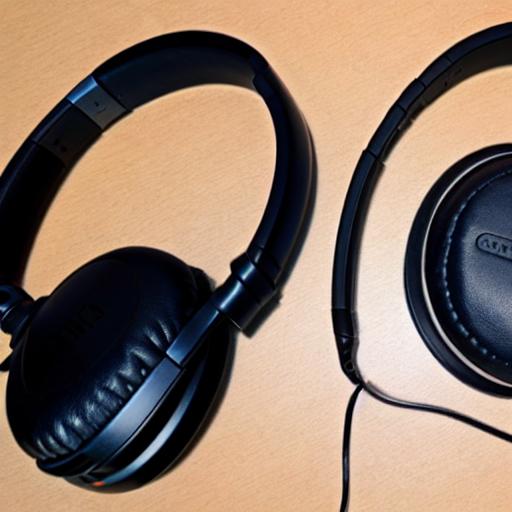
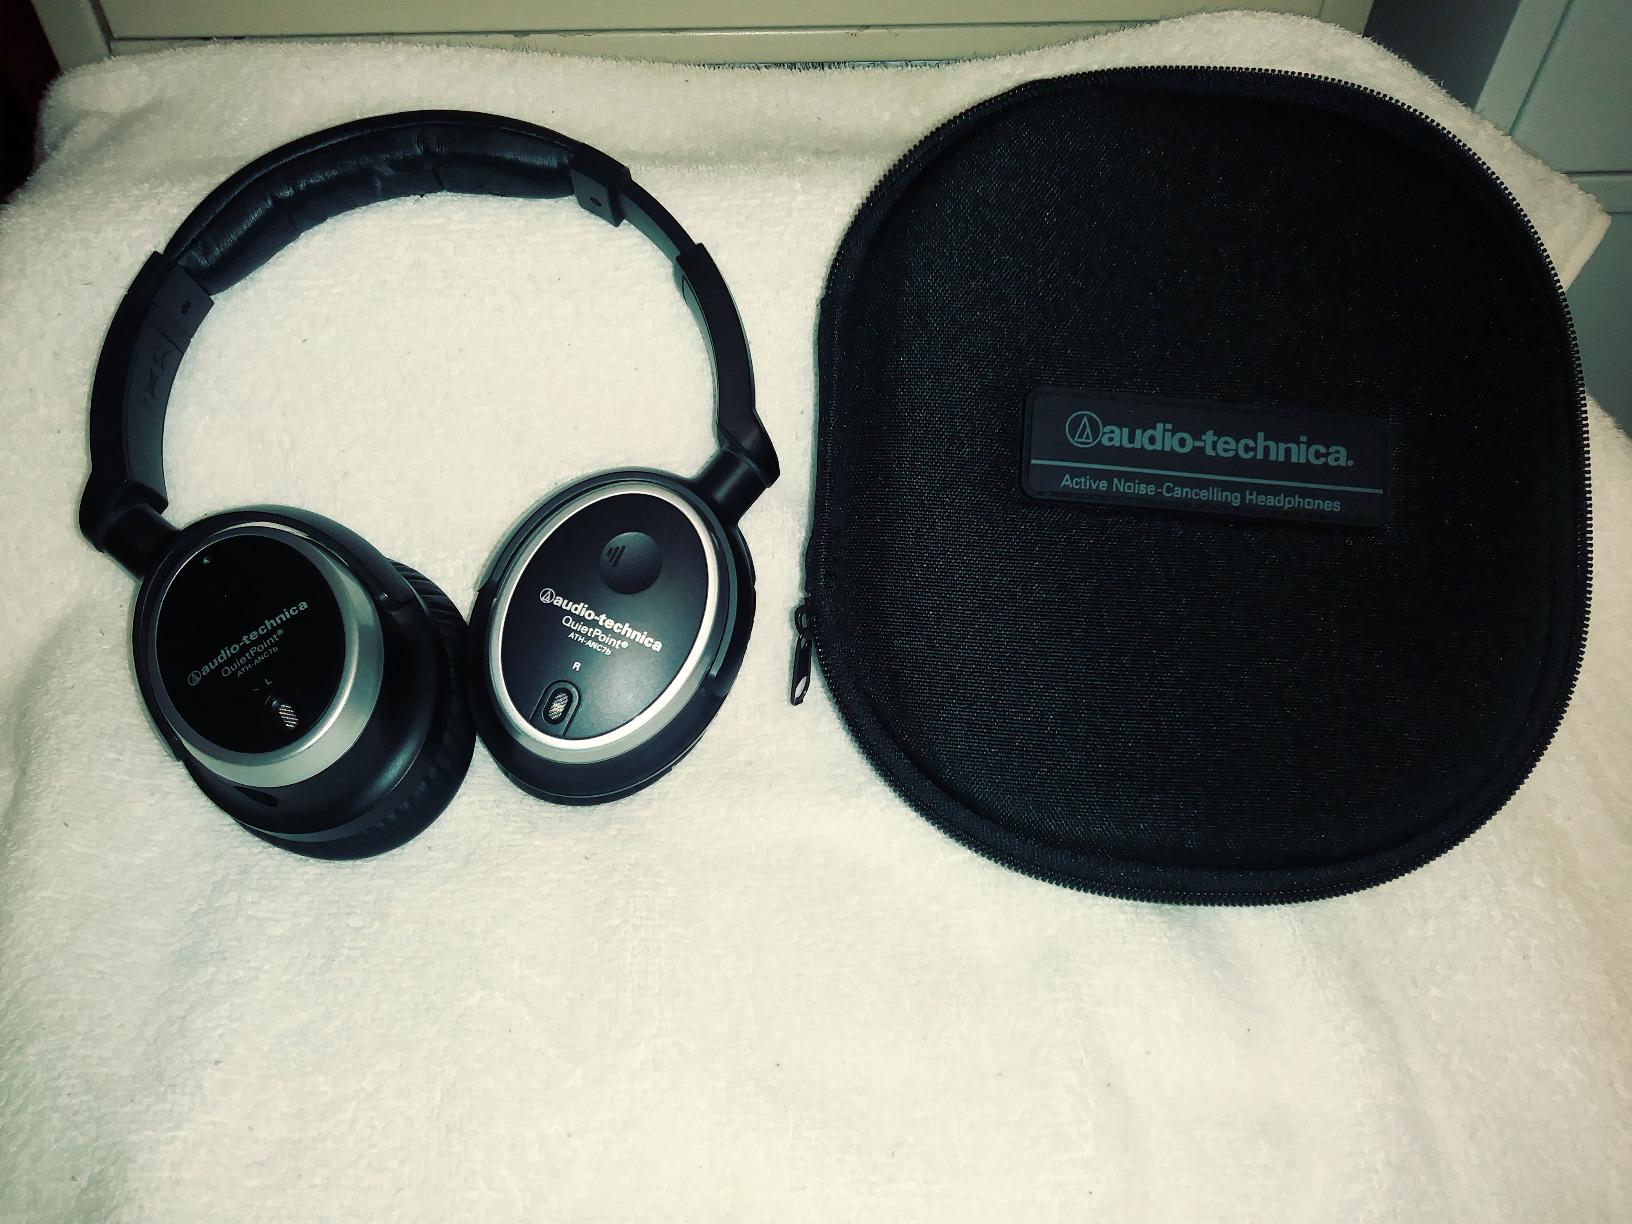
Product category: headphones
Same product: no